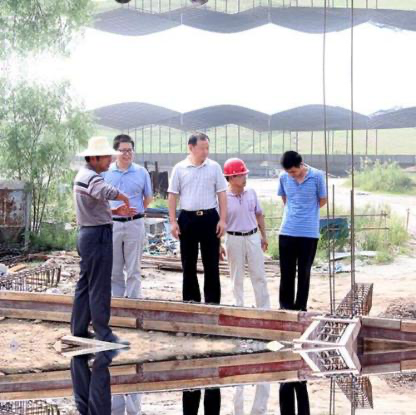
Objects in the image:
label: helmet
label: helmet
label: head
label: head
label: head
label: head